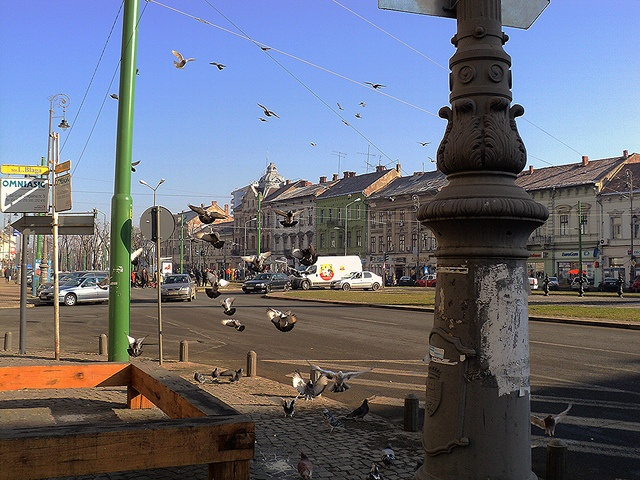
Birds, some flying around telephone wires. some landing.
Pigeons fly about and are on the cobblestone next to a street.
A street scene with a dozen pigeons flying toward the ground.
some buildings cars people and birds and signs
A street with parked cars and birds in the air and on the ground.